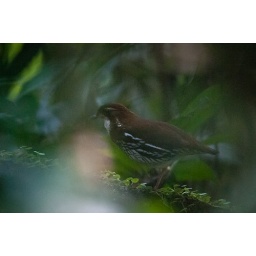
Singing from atop a fallen tree trunk. No light in the dense forest understory required ISO 6400!